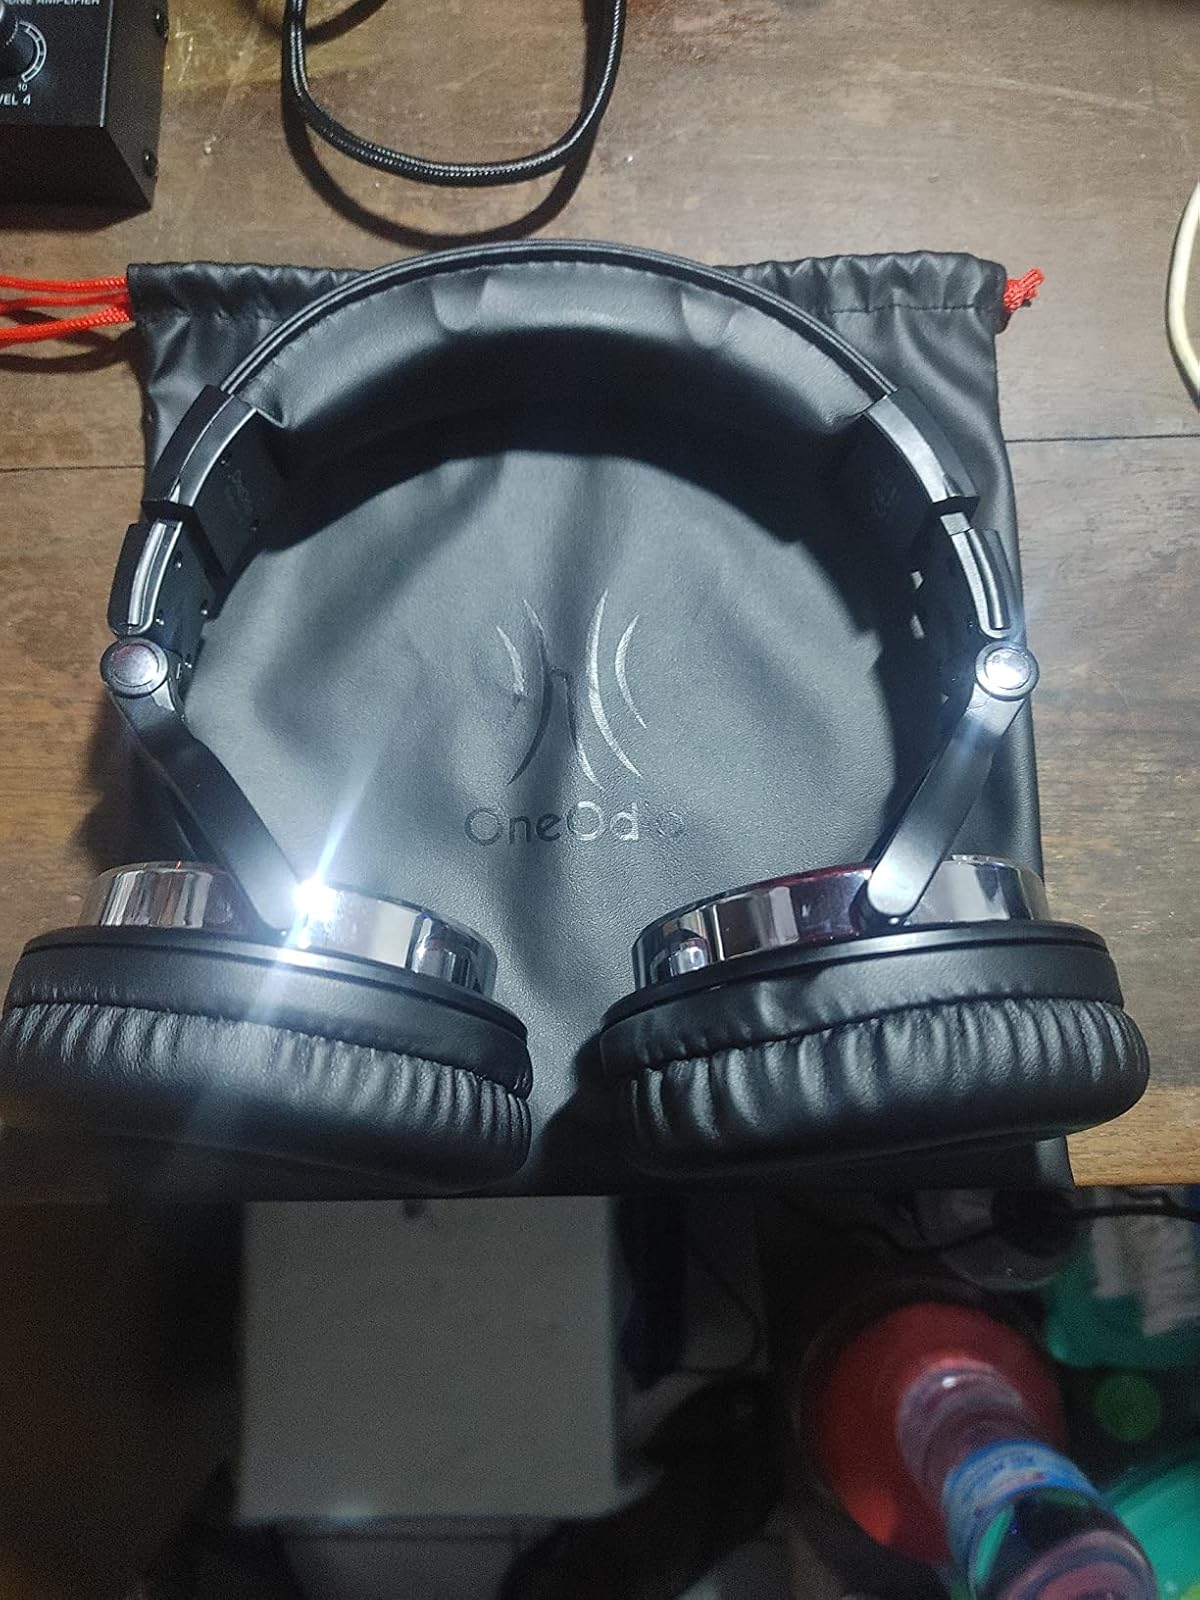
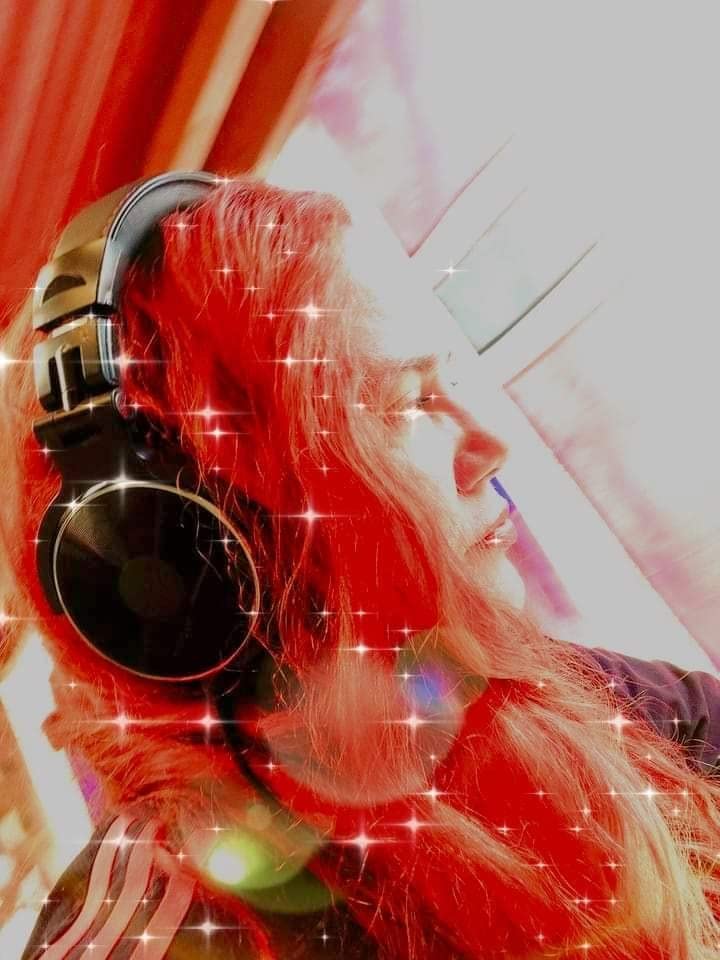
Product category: headphones
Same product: yes